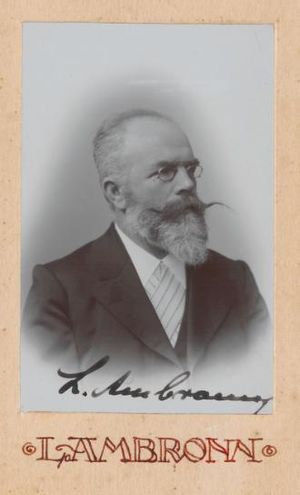
Leopold Ambronn
Friedrich Anton Leopold Ambronn var en tysk astronom.